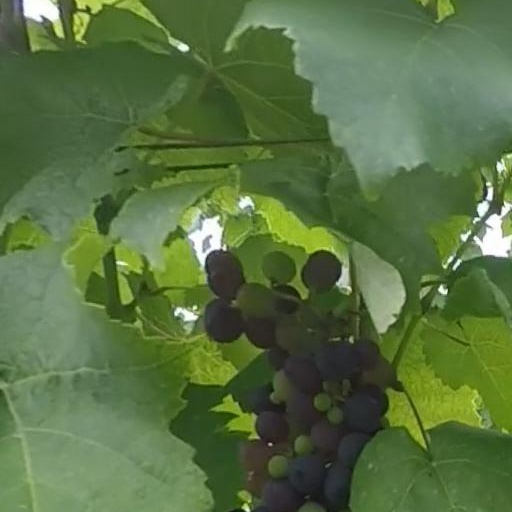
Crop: grape